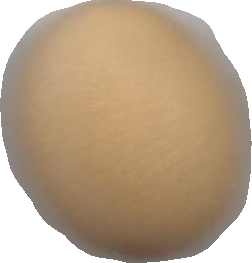
Variety: Dega